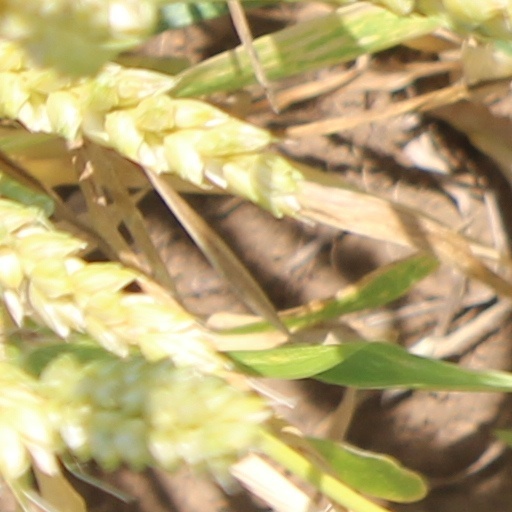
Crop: wheat